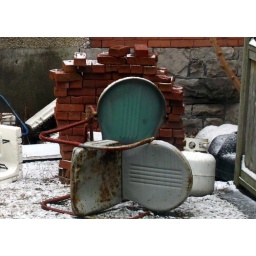
green chairs against red brick